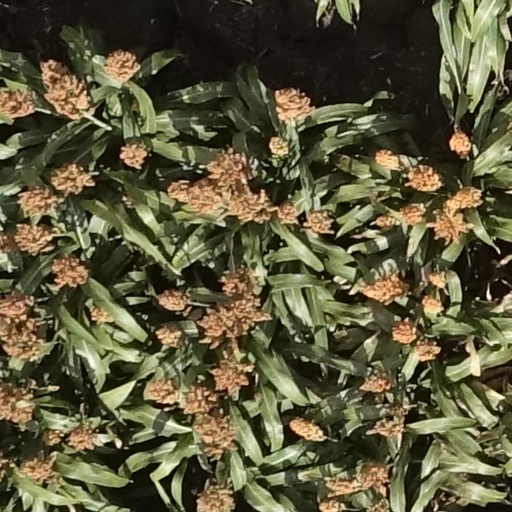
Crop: sorghum